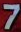
Number: 7